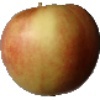
Label: Apple Red 2